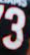
Number: 3